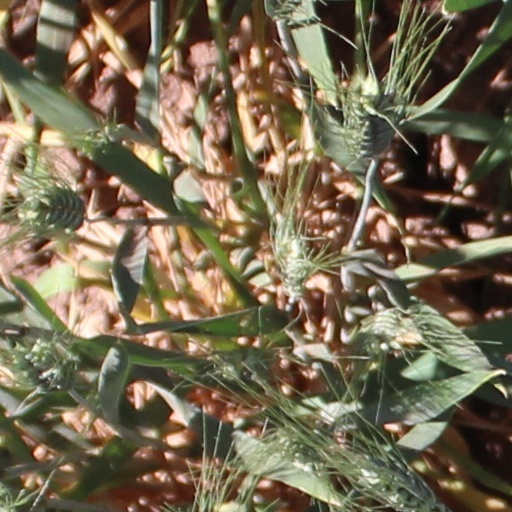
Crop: wheat